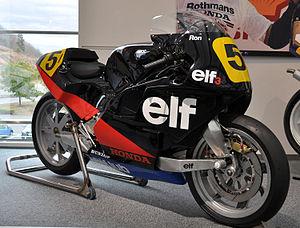
Le pétrolier français Elf s'est engagé en compétition moto dans les années 1970 et 1980, avec des solutions techniques particulièrement innovantes, protégées par 18 brevets. Elf retenta l'aventura dans les années 1990 avec R.O.C mais cette fois en tant que partenaire technique. Le dernier engagement d'une Elf eu lieu en 2001 sous le nom de Pulse.